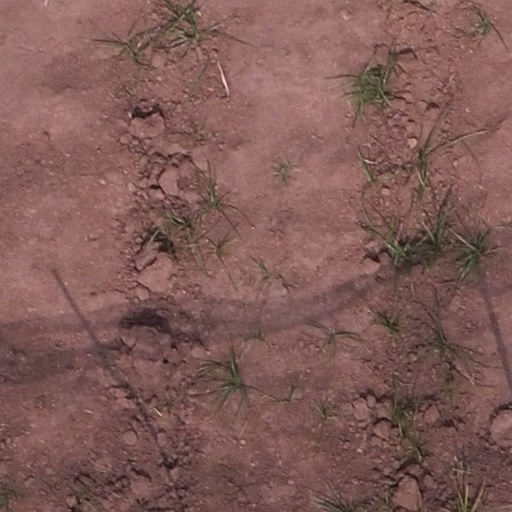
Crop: maize; corn